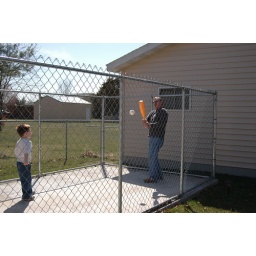
playing ball in the dog kennel/practice cage...